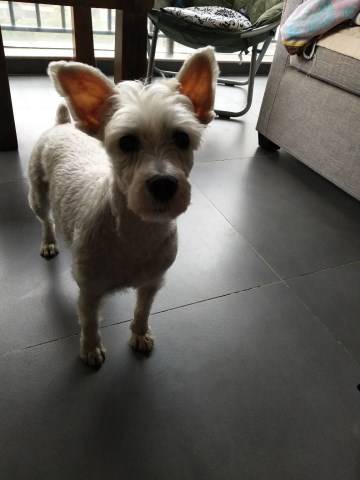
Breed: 2342-n000102-miniature_schnauzer